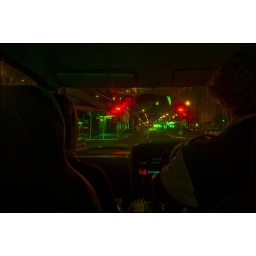
New nikon D40, in a car at a red light. Color altered in Photoshop.